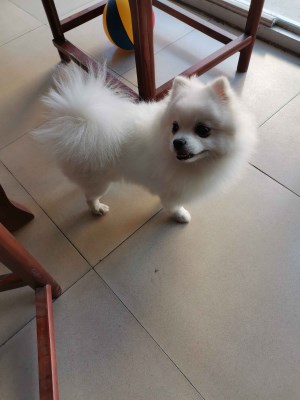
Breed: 1936-n000005-Pomeranian